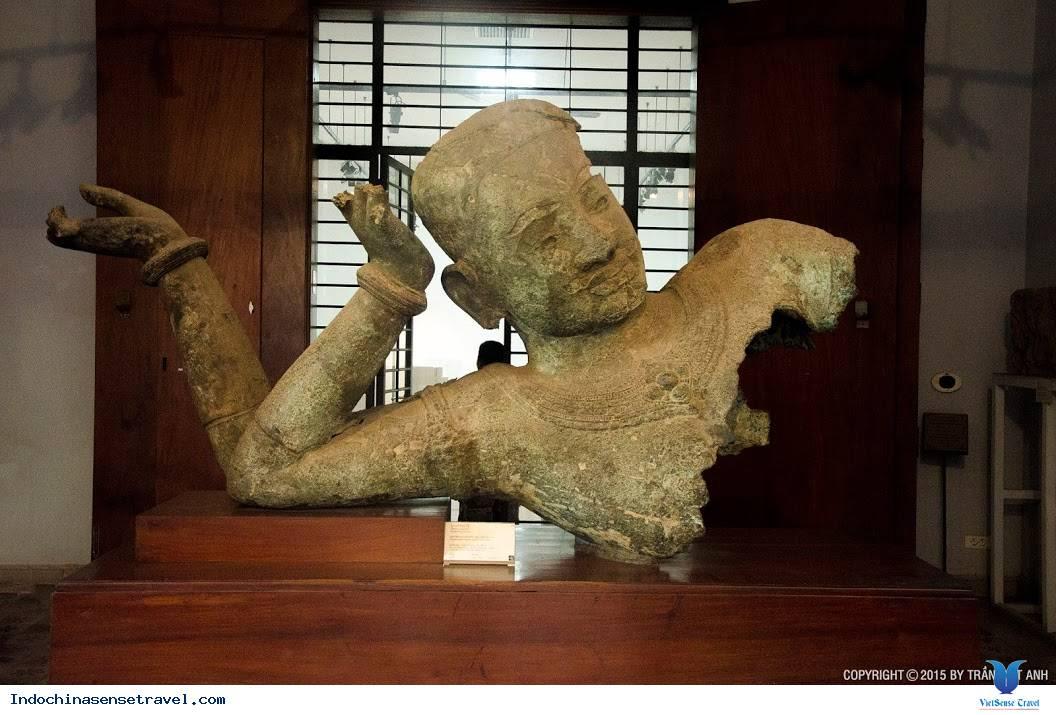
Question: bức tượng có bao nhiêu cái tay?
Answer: bức tượng có hai cái tay